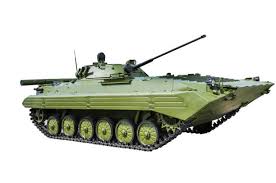
Label: BMP-2